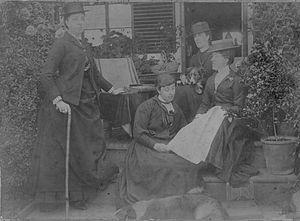
Lt.-Col. Thomas Peers Williams est député de Great Marlow de 1820 à 1868, et père de la Chambre de décembre 1867 à 1868.